Chagas disease

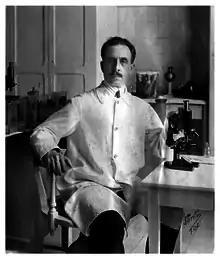
Carlos Chagas, in his laboratory at Instituto Oswaldo Cruz

"T. cruzi" likely circulated in South American mammals long before the arrival of humans on the continent. has been detected in ancient human remains across South America, from a 9000-year-old Chinchorro mummy in the Atacama Desert, to remains of various ages in Minas Gerais, to an 1100-year-old mummy as far north as the Chihuahuan Desert near the Rio Grande. Many early written accounts describe symptoms consistent with Chagas disease, with early descriptions of the disease sometimes attributed to Miguel Diaz Pimenta (1707), (1735), and Theodoro J. H. Langgaard (1842).